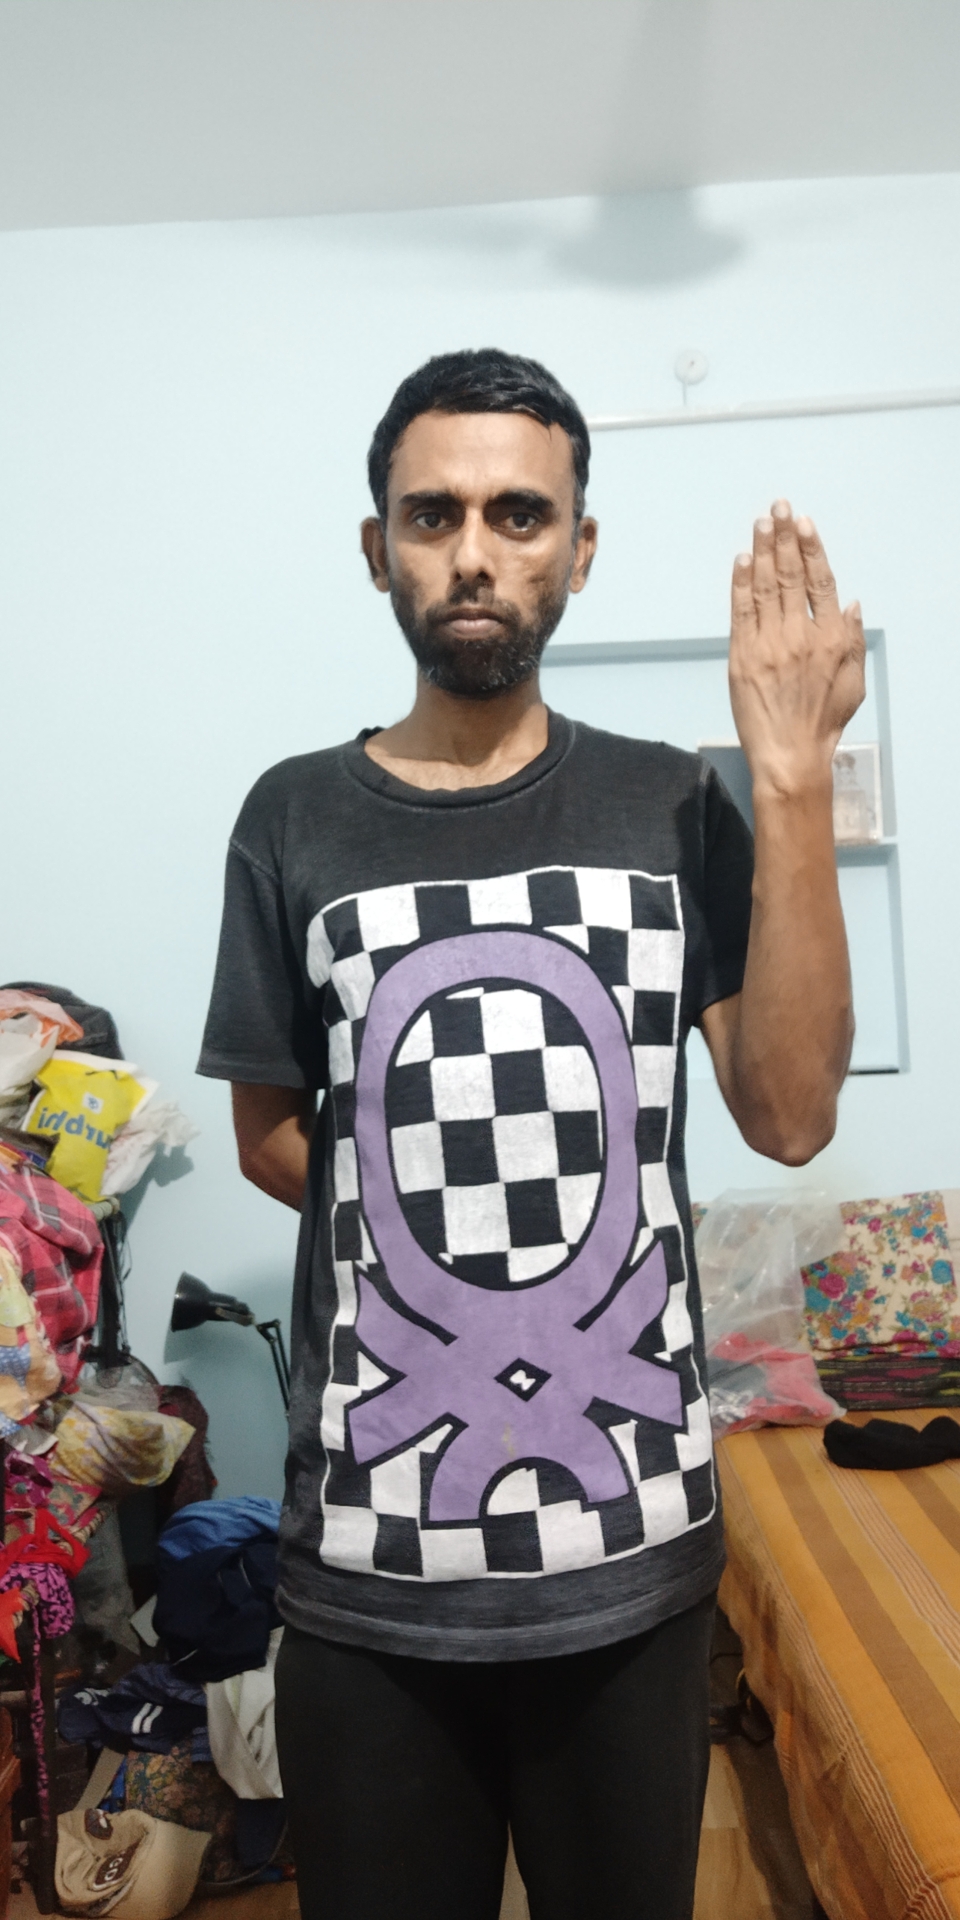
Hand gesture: stop_inverted